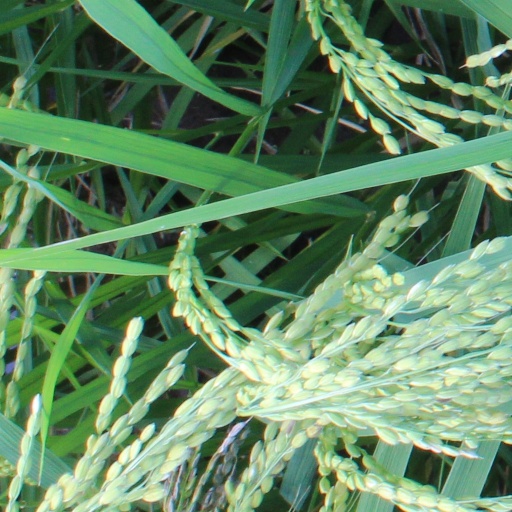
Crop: rice